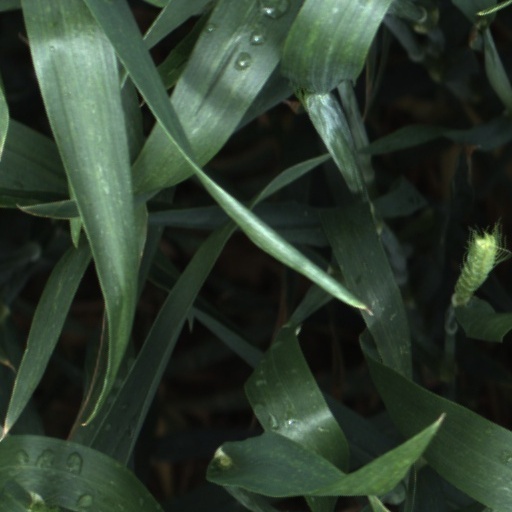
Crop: wheat